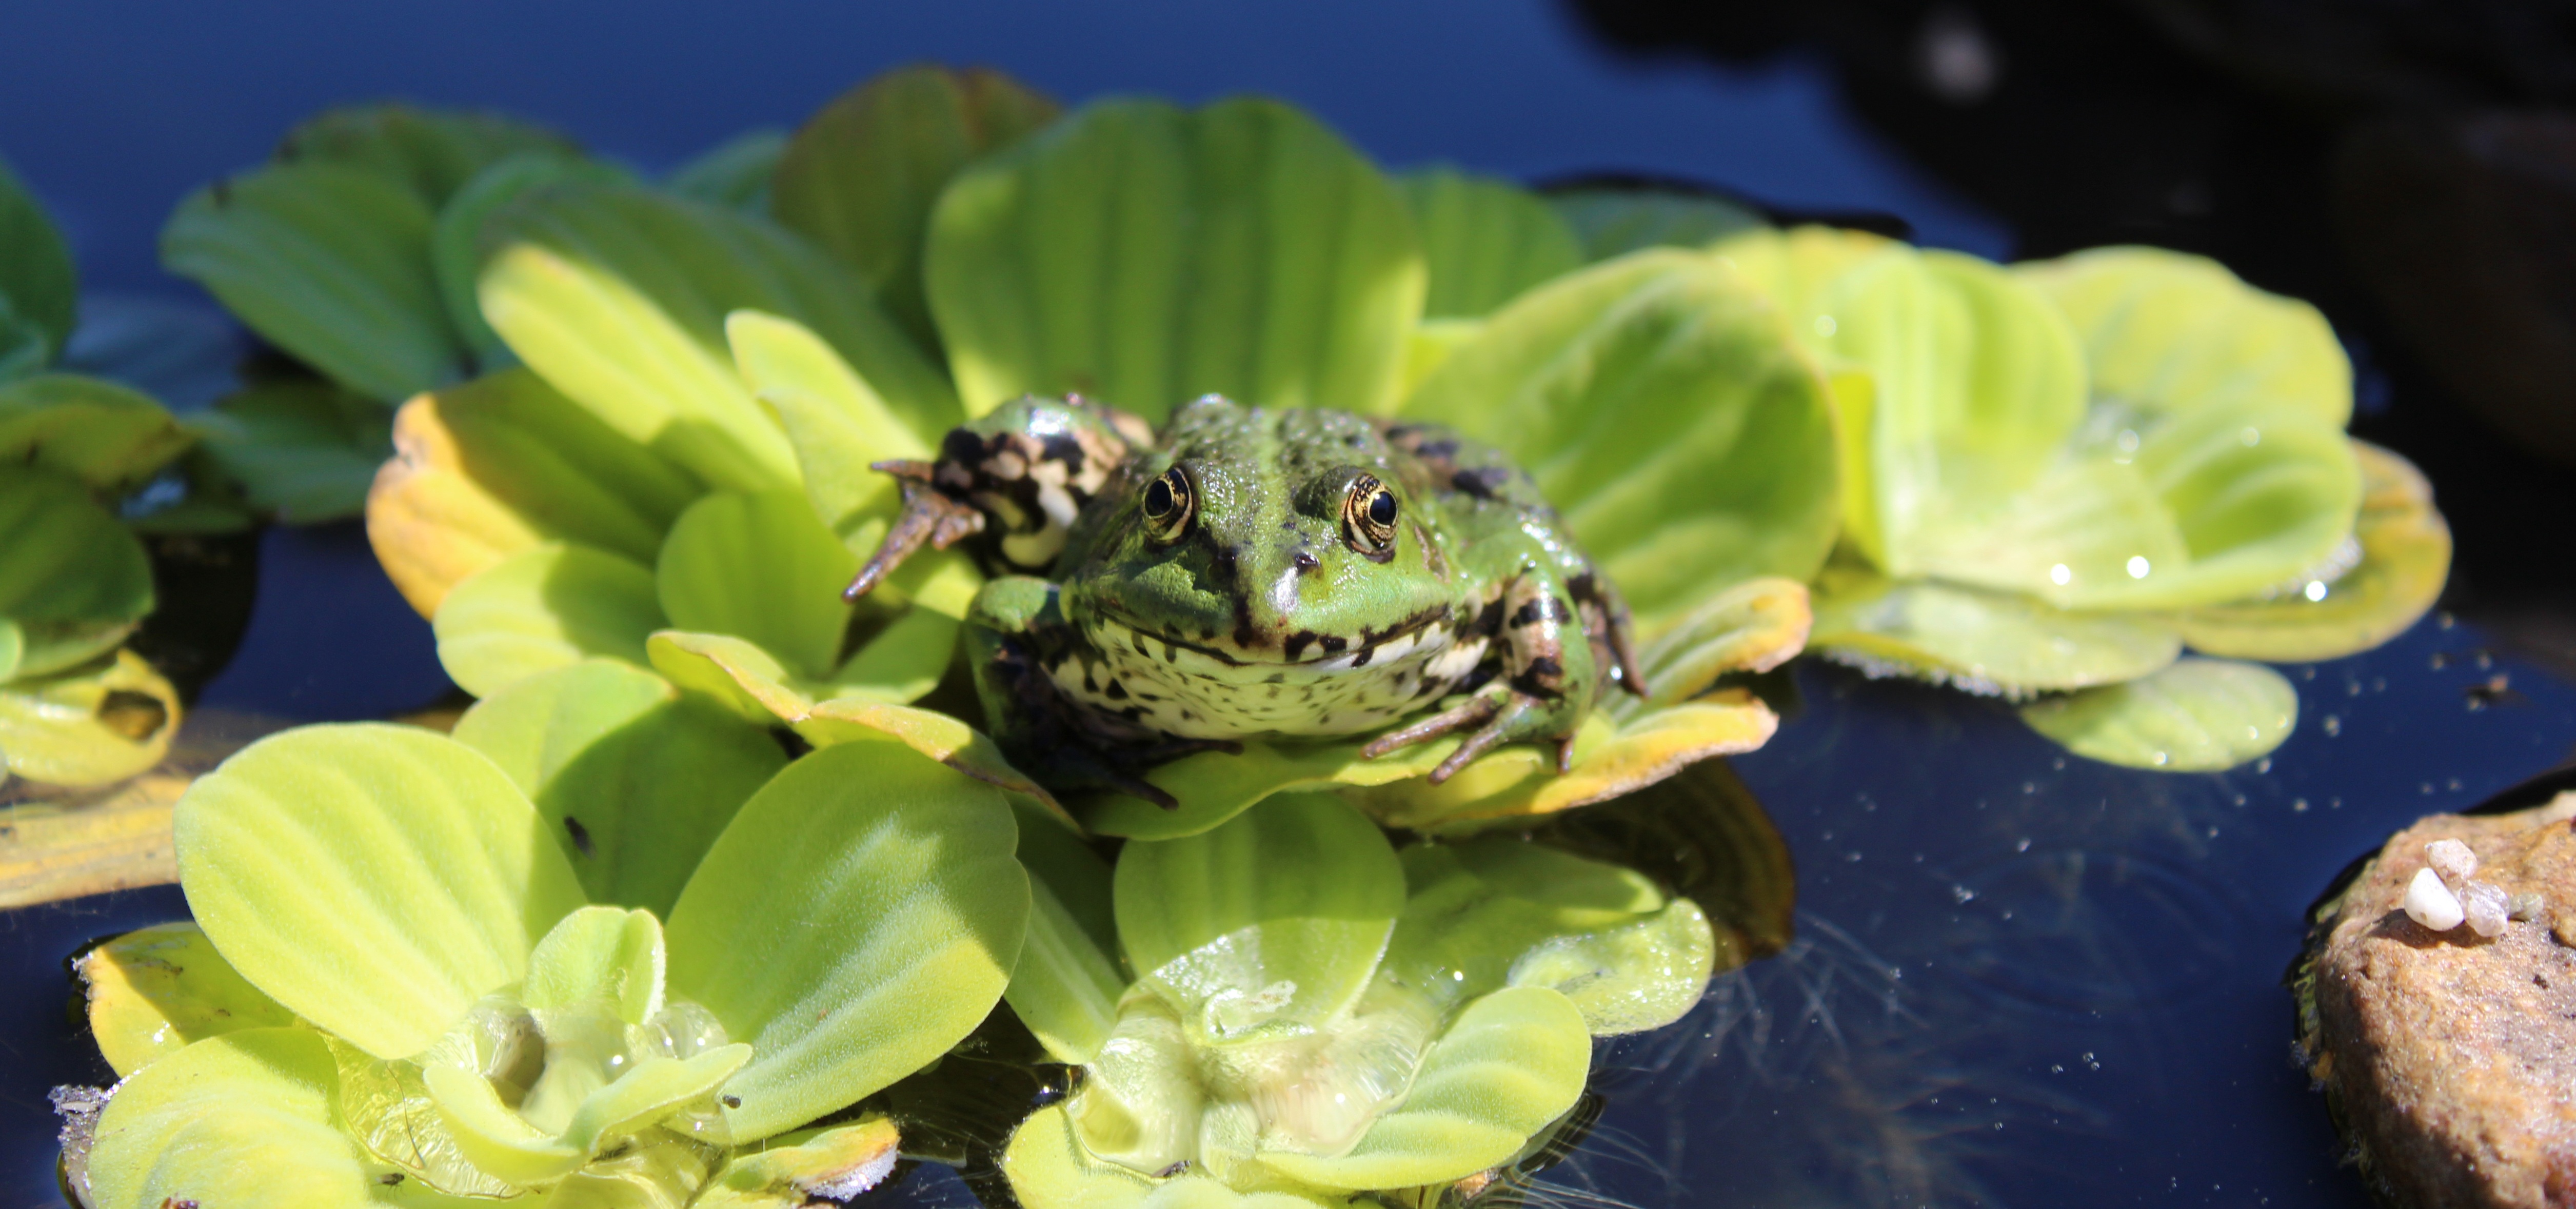
water, nature, flower, animal, pond, green, insect, frog, amphibian, garden, close, aquatic plant, fauna, invertebrate, creature, macro photography, garden pond, green frog, frog pond, water lettuce